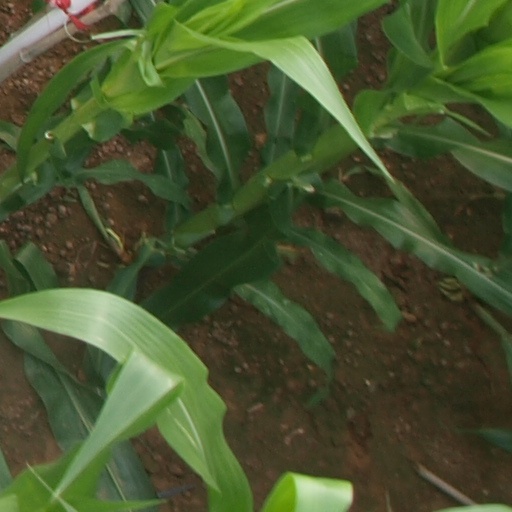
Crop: maize; corn